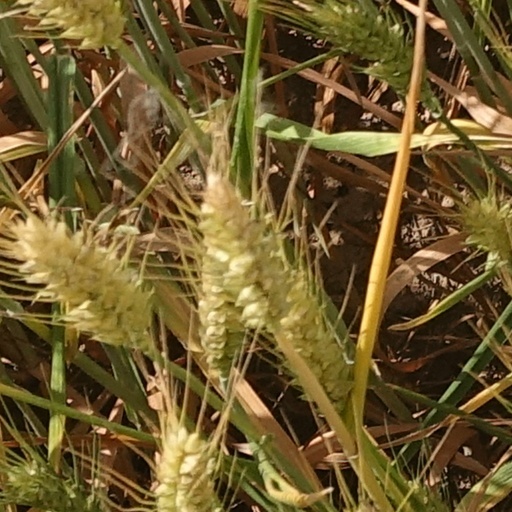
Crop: wheat